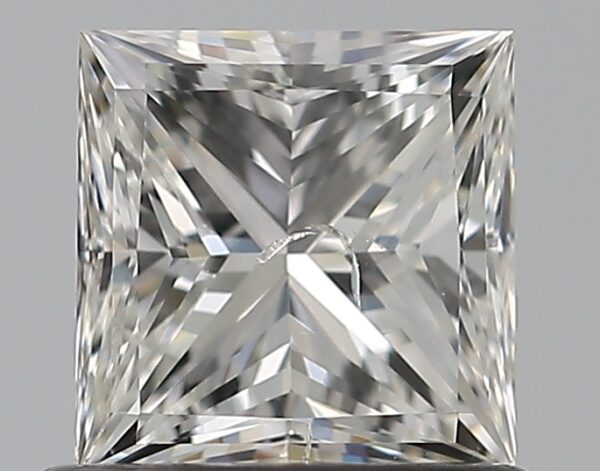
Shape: princess
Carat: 0.7
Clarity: SI2
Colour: H
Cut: EX
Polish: EX
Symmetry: VG
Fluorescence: F
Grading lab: GIA
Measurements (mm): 4.92 x 4.88 x 3.59